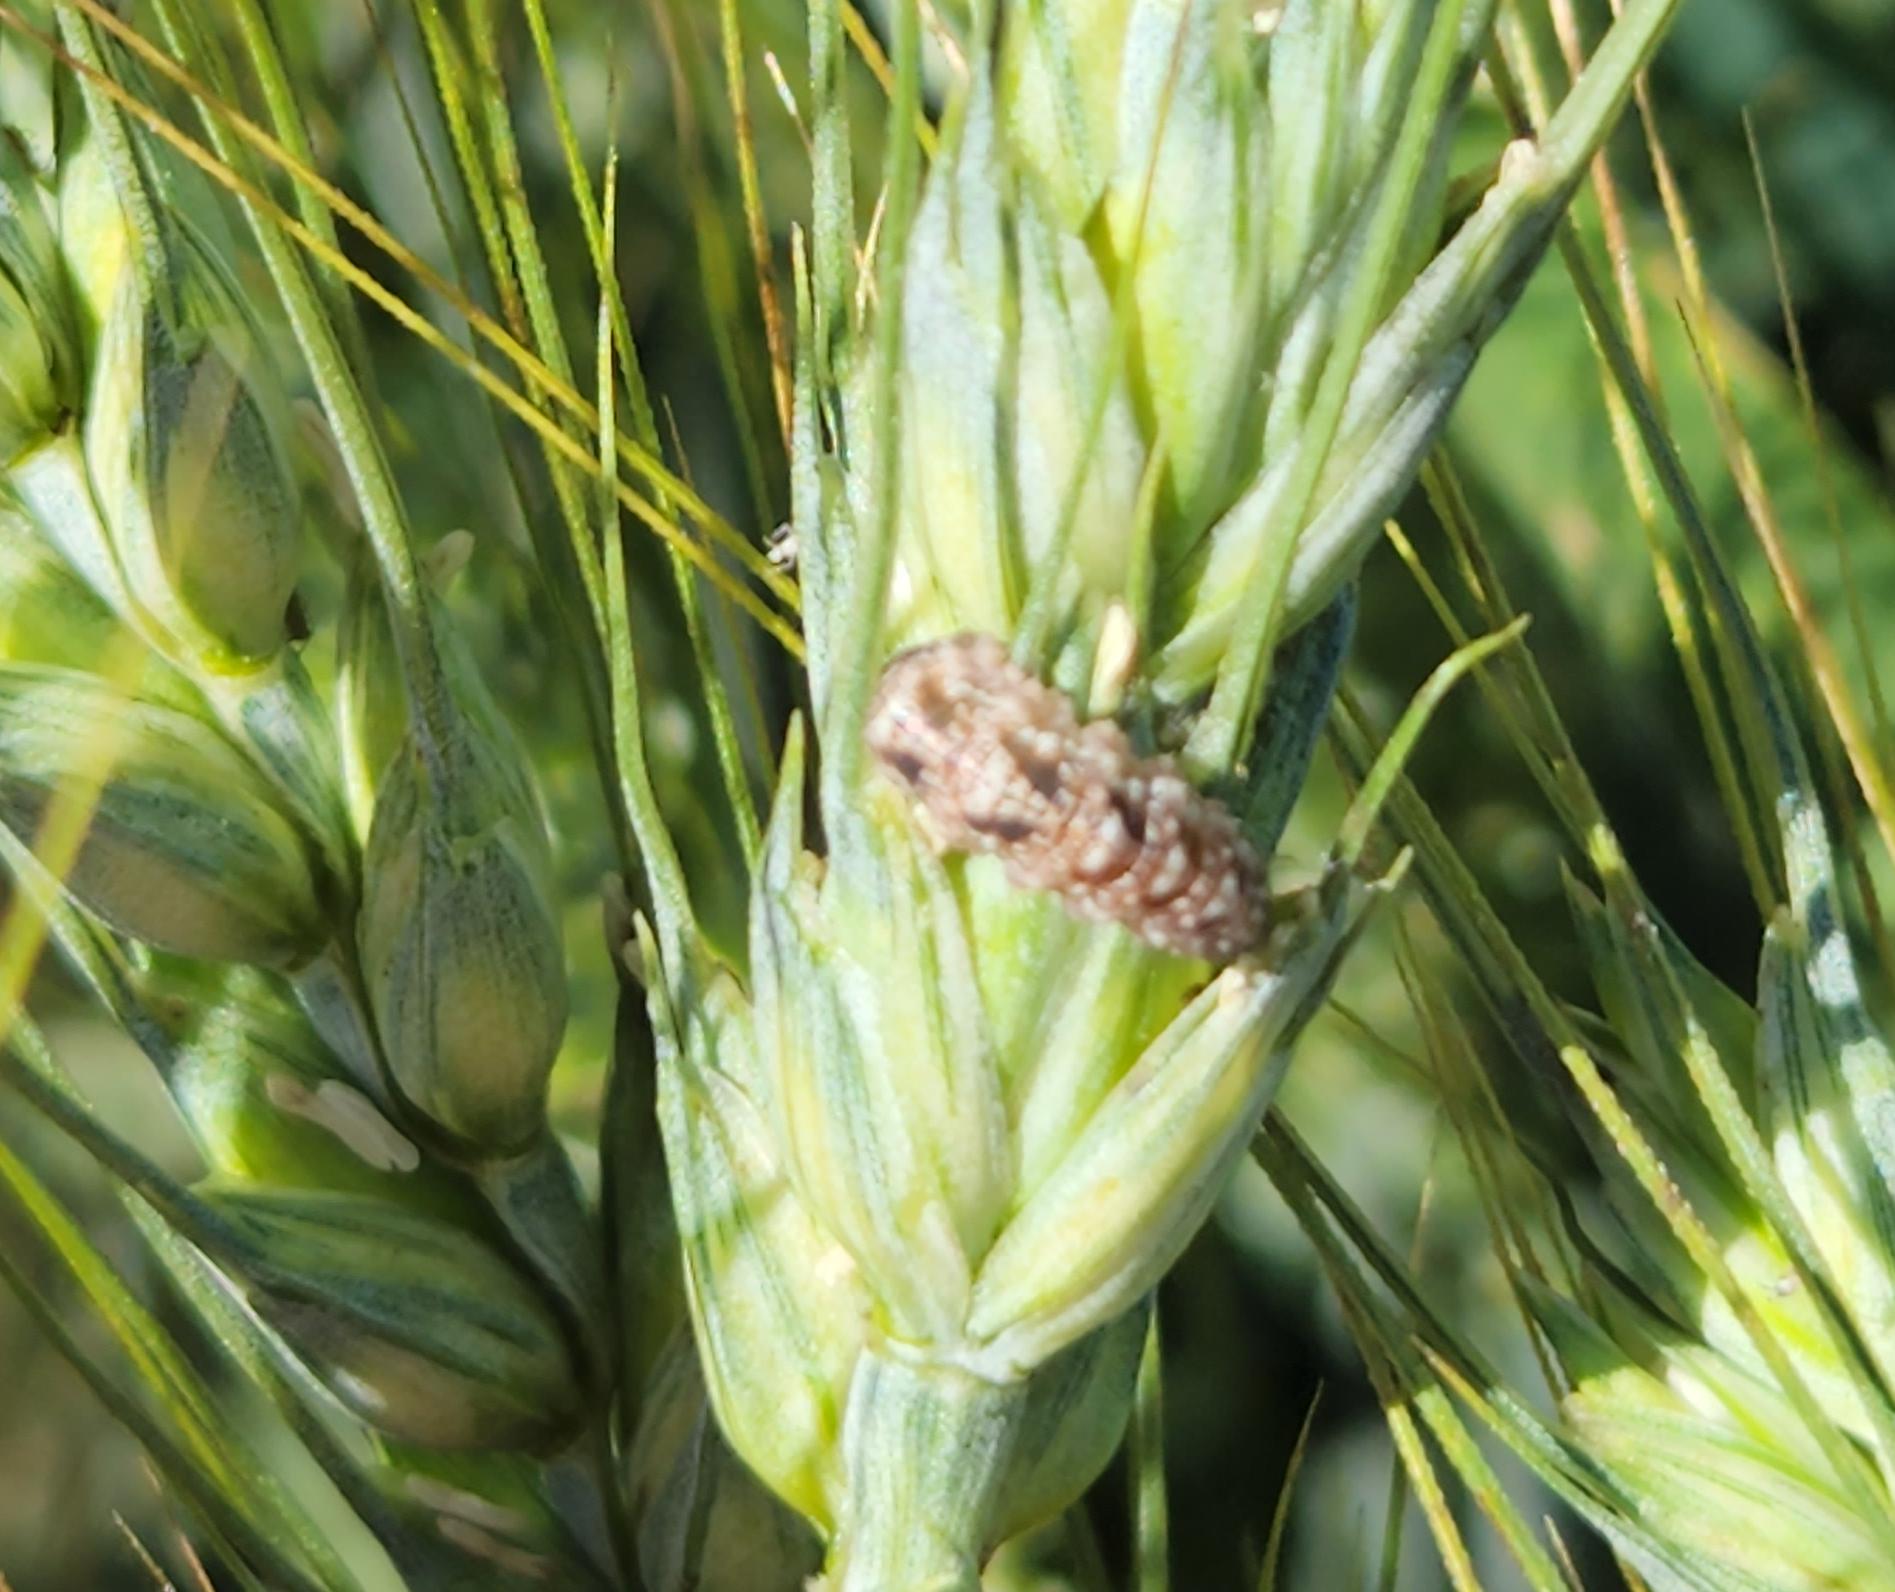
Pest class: predators